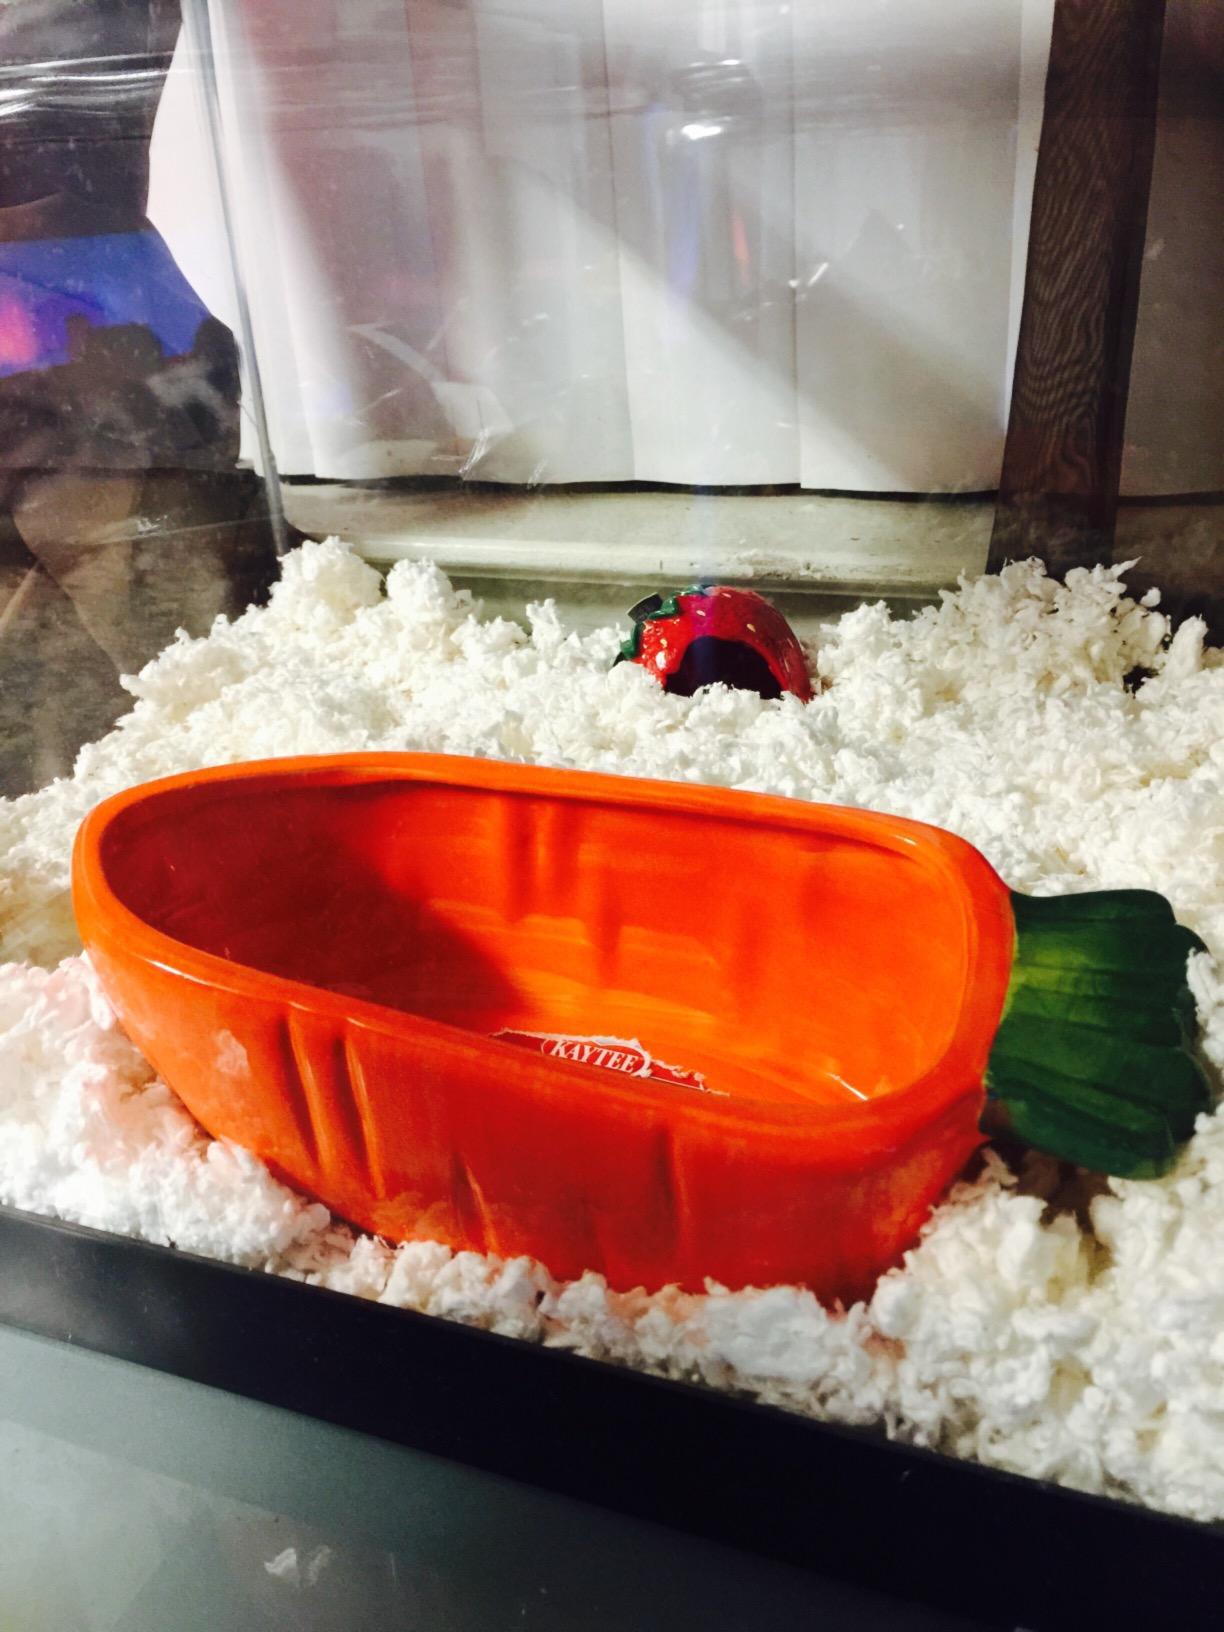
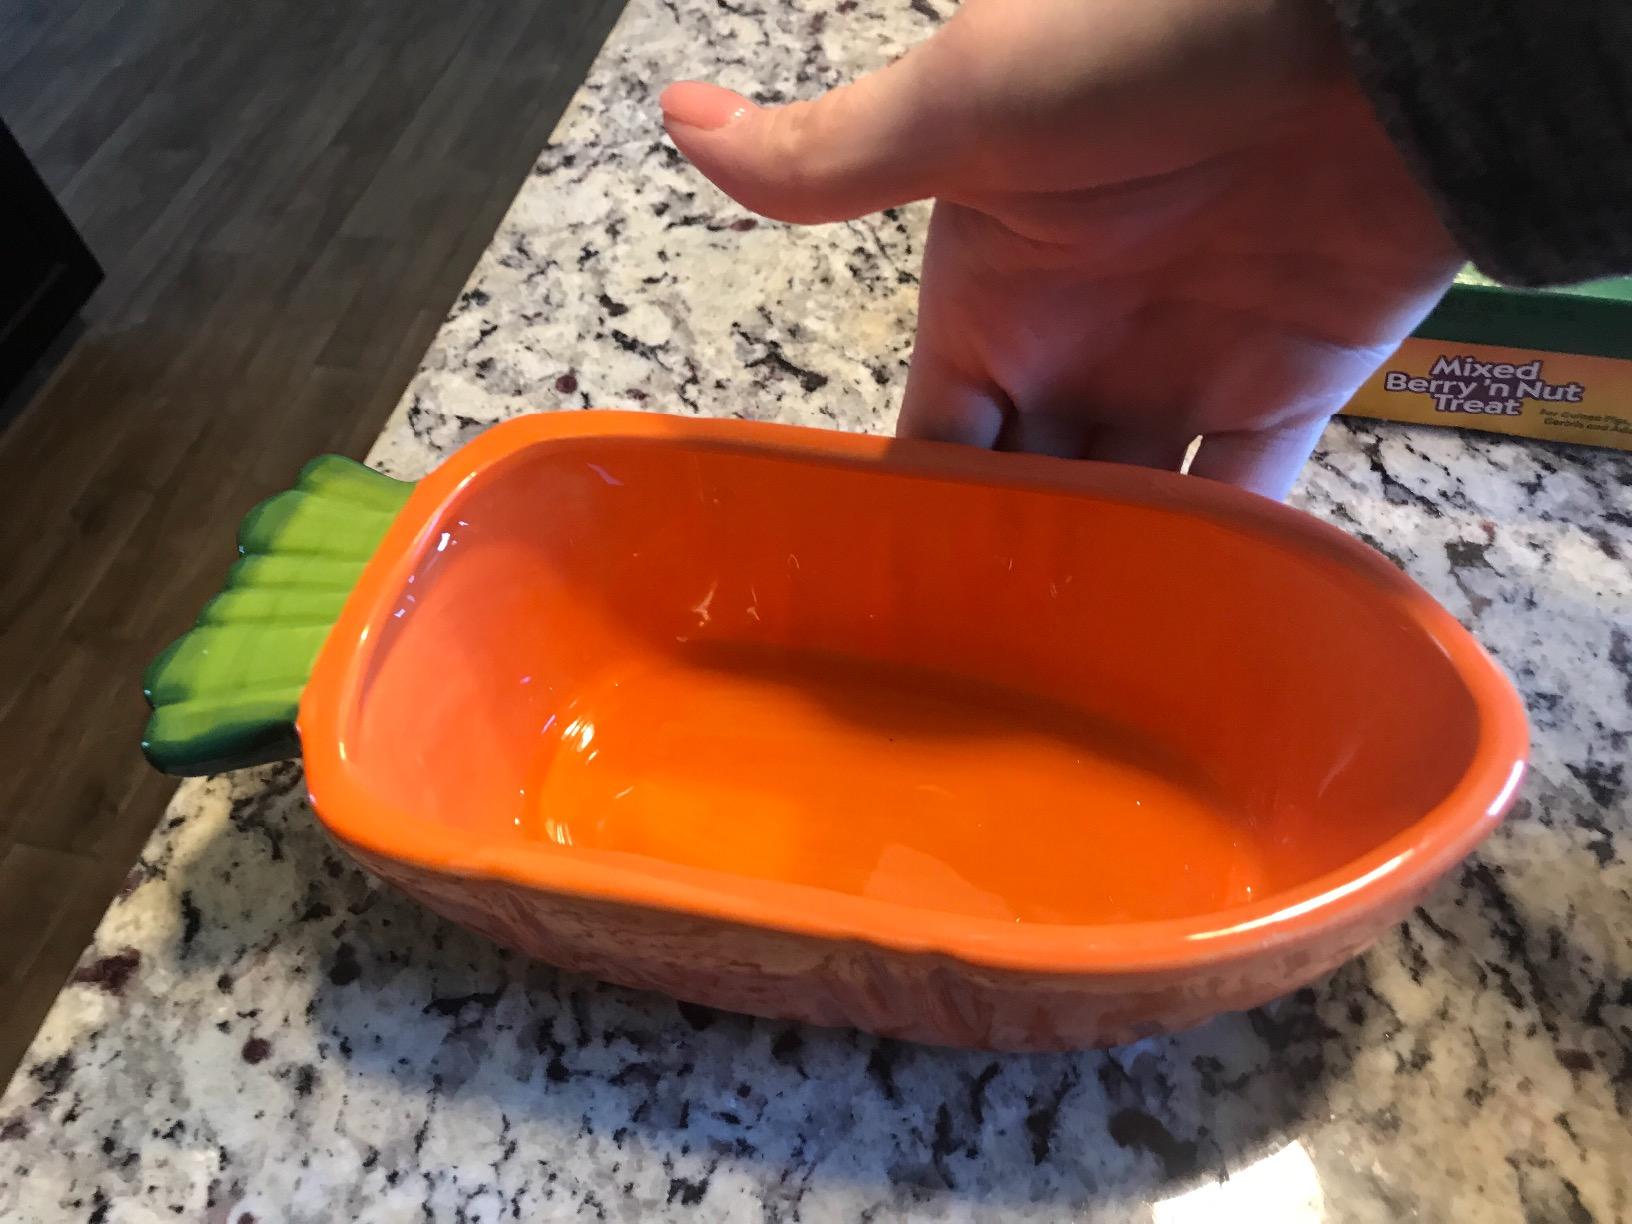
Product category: items_bowl
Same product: yes